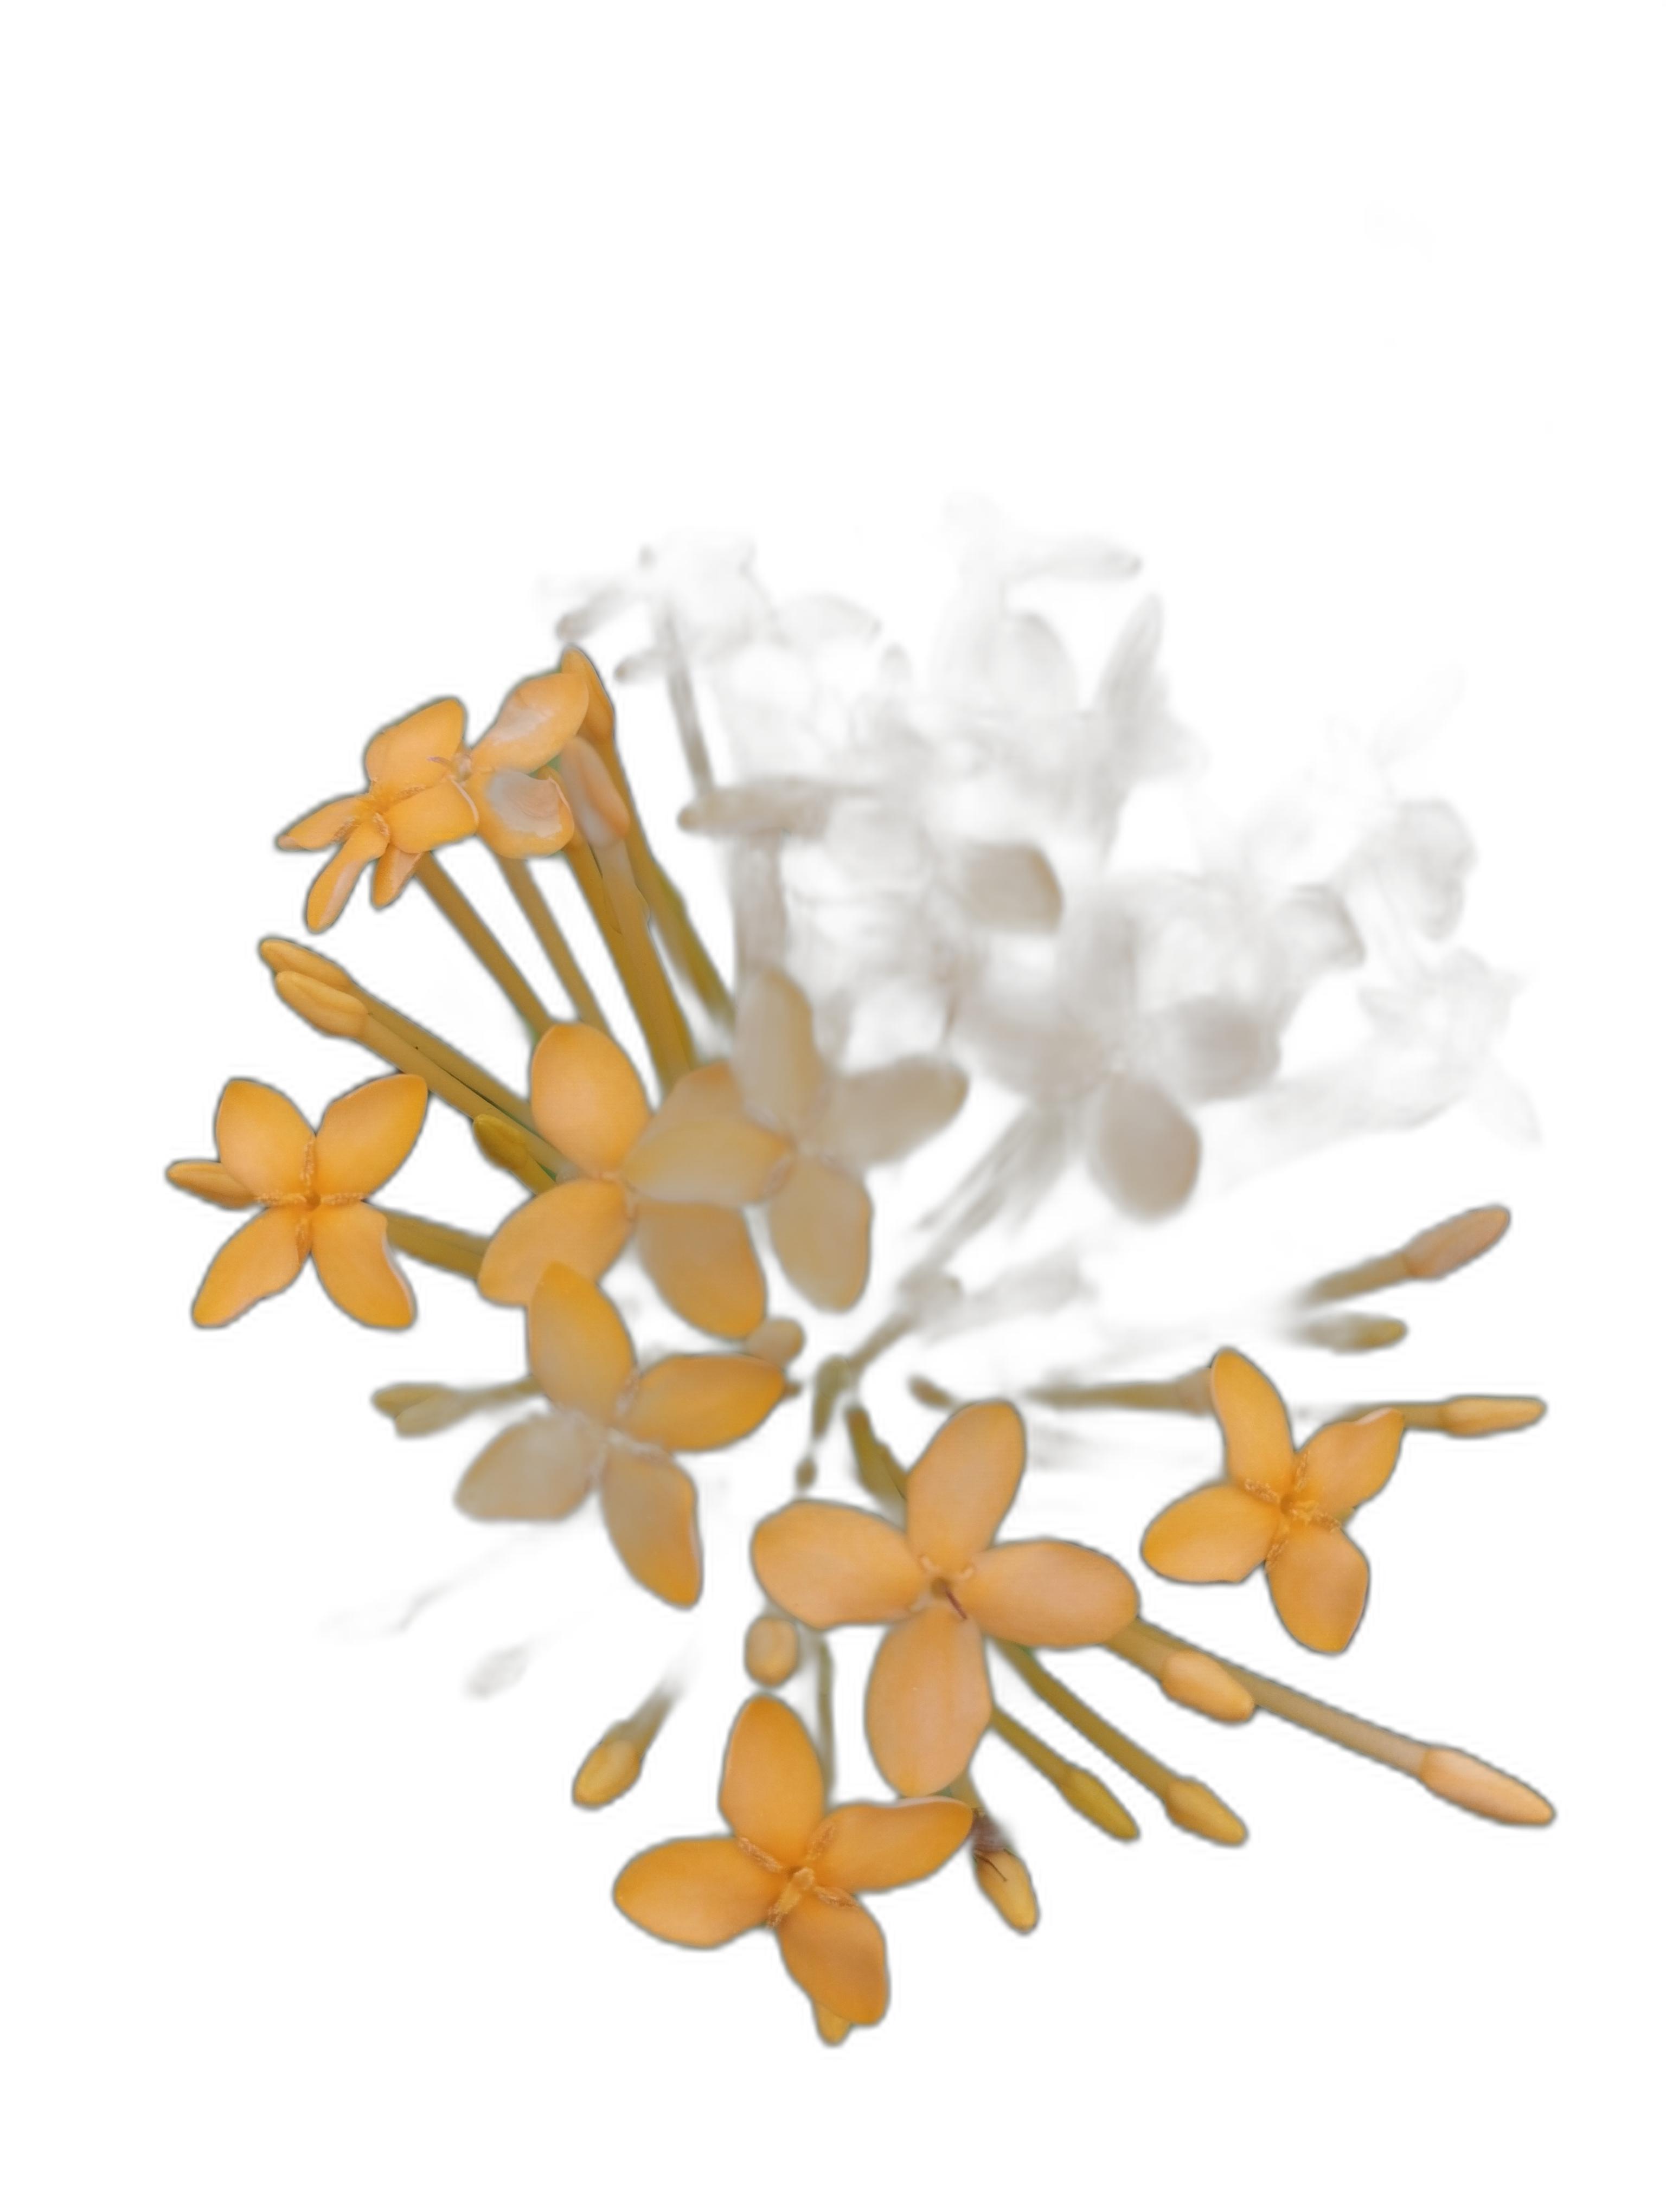
Label: Jungle geranium